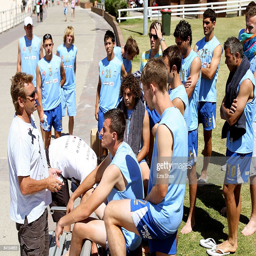
football player speaks to his team during the start of a recovery session .